Melbourne United

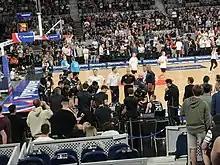
Melbourne United team bench in 2021, with Dean Vickerman as head coach

The 2017 off-season saw the departure of Dean Demopoulos and the hiring of Dean Vickerman as head coach. Under Demopoulos, United underachieved due to a one-dimensional game plan and a lack of direction at the defensive end. With Vickerman came a cultural shift based around sharing the wealth offensively and leading from within. With a returning cast of Goulding, Ware, Boone, Wesley, Andersen, Barlow and Majok, United acquired the services of Casey Prather, a swingman coming off back-to-back championships with the Perth Wildcats. United also signed former one-time Melbourne Tiger Daniel Dillon, but an Achilles injury to Dillon forced the team to sign Peter Hooley in his place. United were title favourites at the start of the 2017–18 season, but fell to a 2–3 record following a loss to the Brisbane Bullets in Round 4. In December, Prather went down with a possible season-ending elbow injury and was replaced by Carrick Felix. With defensive-minded Felix in the line-up, United went 9–1. Felix was removed from Melbourne's active roster in mid-February following Prather's return from injury. United finished the regular season as minor premiers for the second time in three years, earning a 20–8 record. They went on to sweep the Breakers in the semi-finals to reach the 2018 NBL Grand Final series. There they faced the Adelaide 36ers. With the series tied at 2–2 heading into the deciding Game 5, Ware and Goulding each scored 23 points with Prather adding 19 points, 11 rebounds and five steals to lead United to a 100–82 win, as the franchise claimed their first NBL Championship under the new moniker. Goulding was named grand final MVP.